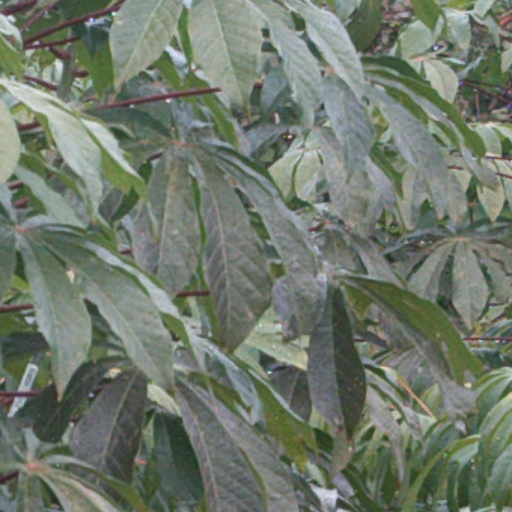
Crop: cassava